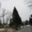
Label: pine_tree